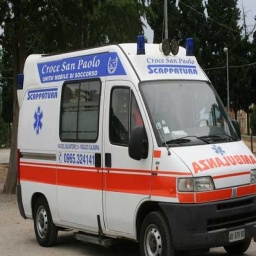
Label: ambulance